Dudley Hollingsworth Bowen Jr.

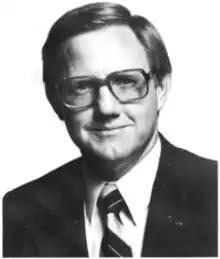

Dudley Hollingsworth Bowen Jr. (born June 25, 1941) is a senior United States district judge of the United States District Court for the Southern District of Georgia.